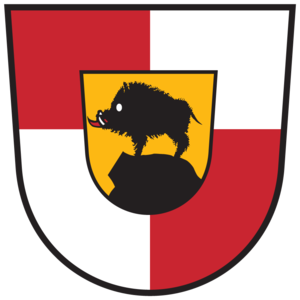
Eberstein est une commune autrichienne du district de Sankt Veit an der Glan en Carinthie.